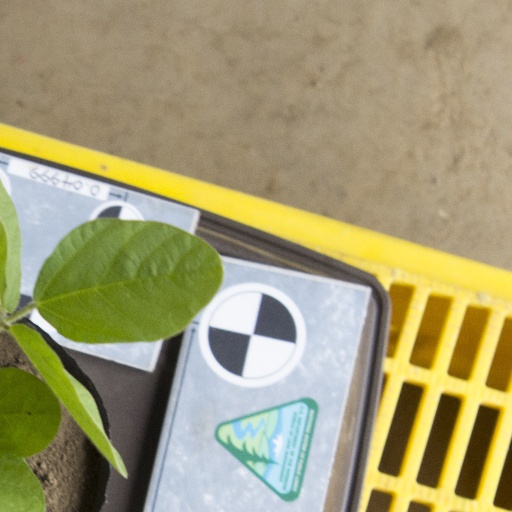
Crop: soybean